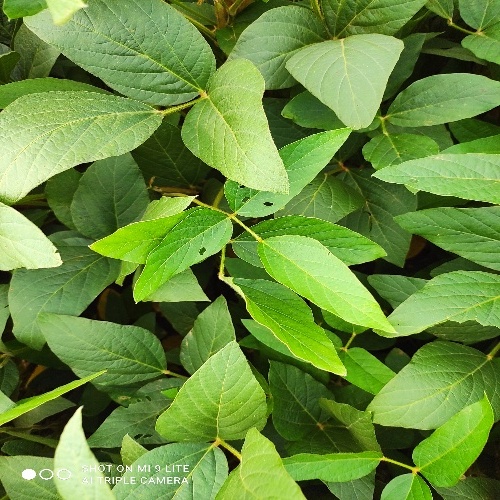
Label: Diabrotica_speciosa